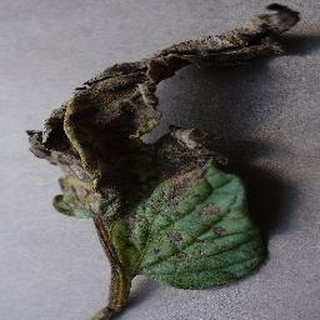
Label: tomato_early_blight